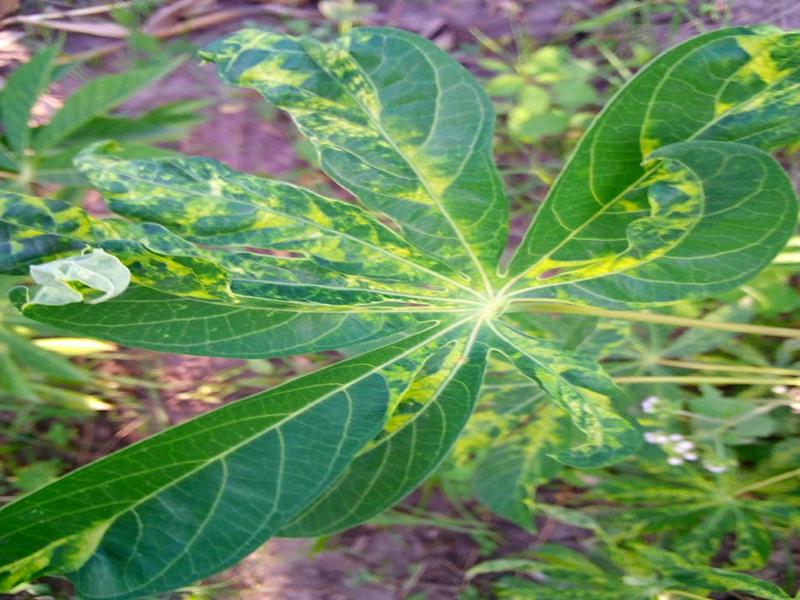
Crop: cassava
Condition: mosaic_disease